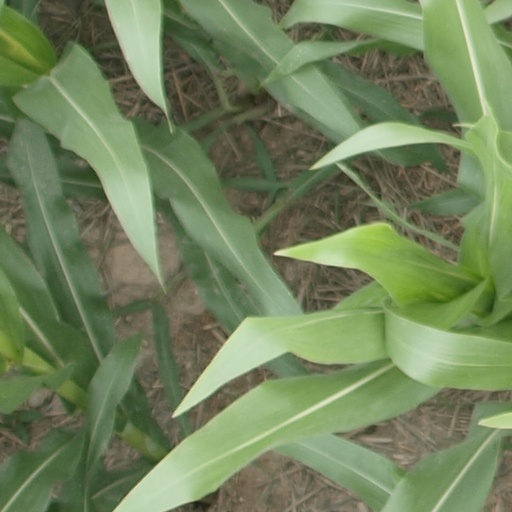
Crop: maize; corn